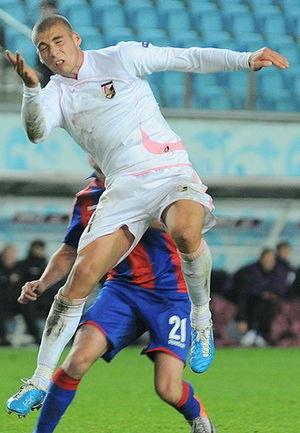
Pajtim Kasami, né le 2 juin 1992 à Zurich, est un footballeur international suisse qui évolue au poste de milieu de terrain au FC Sion.